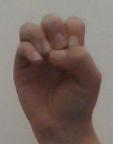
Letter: ha